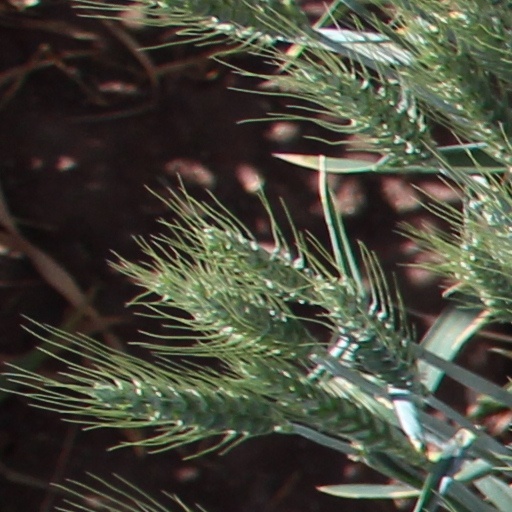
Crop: wheat